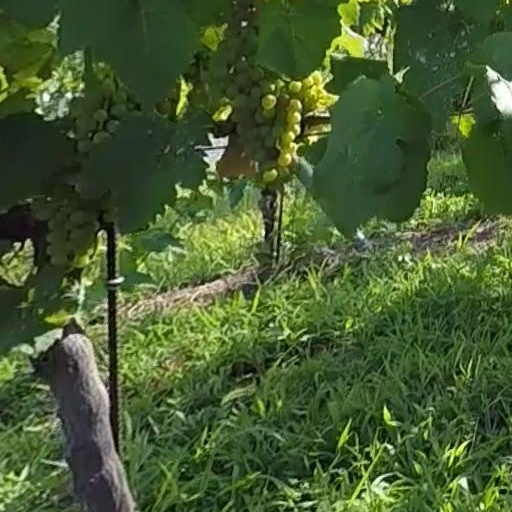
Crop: grape